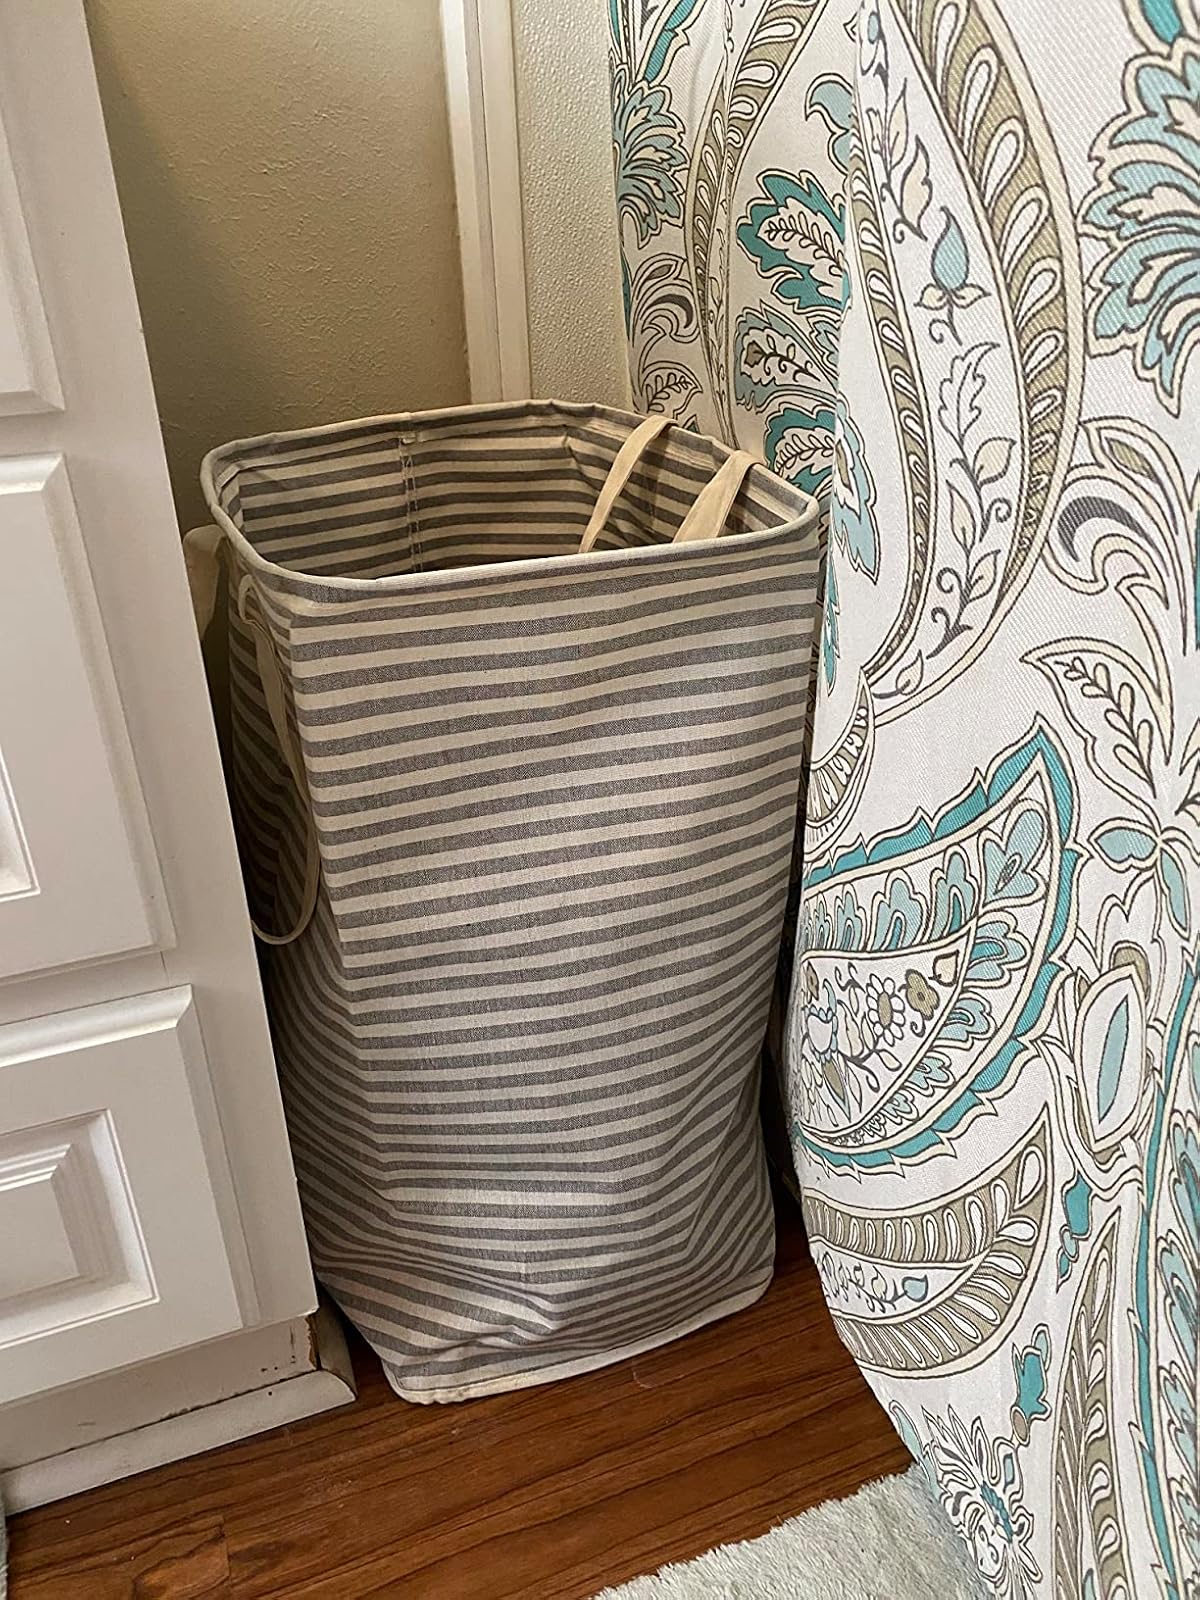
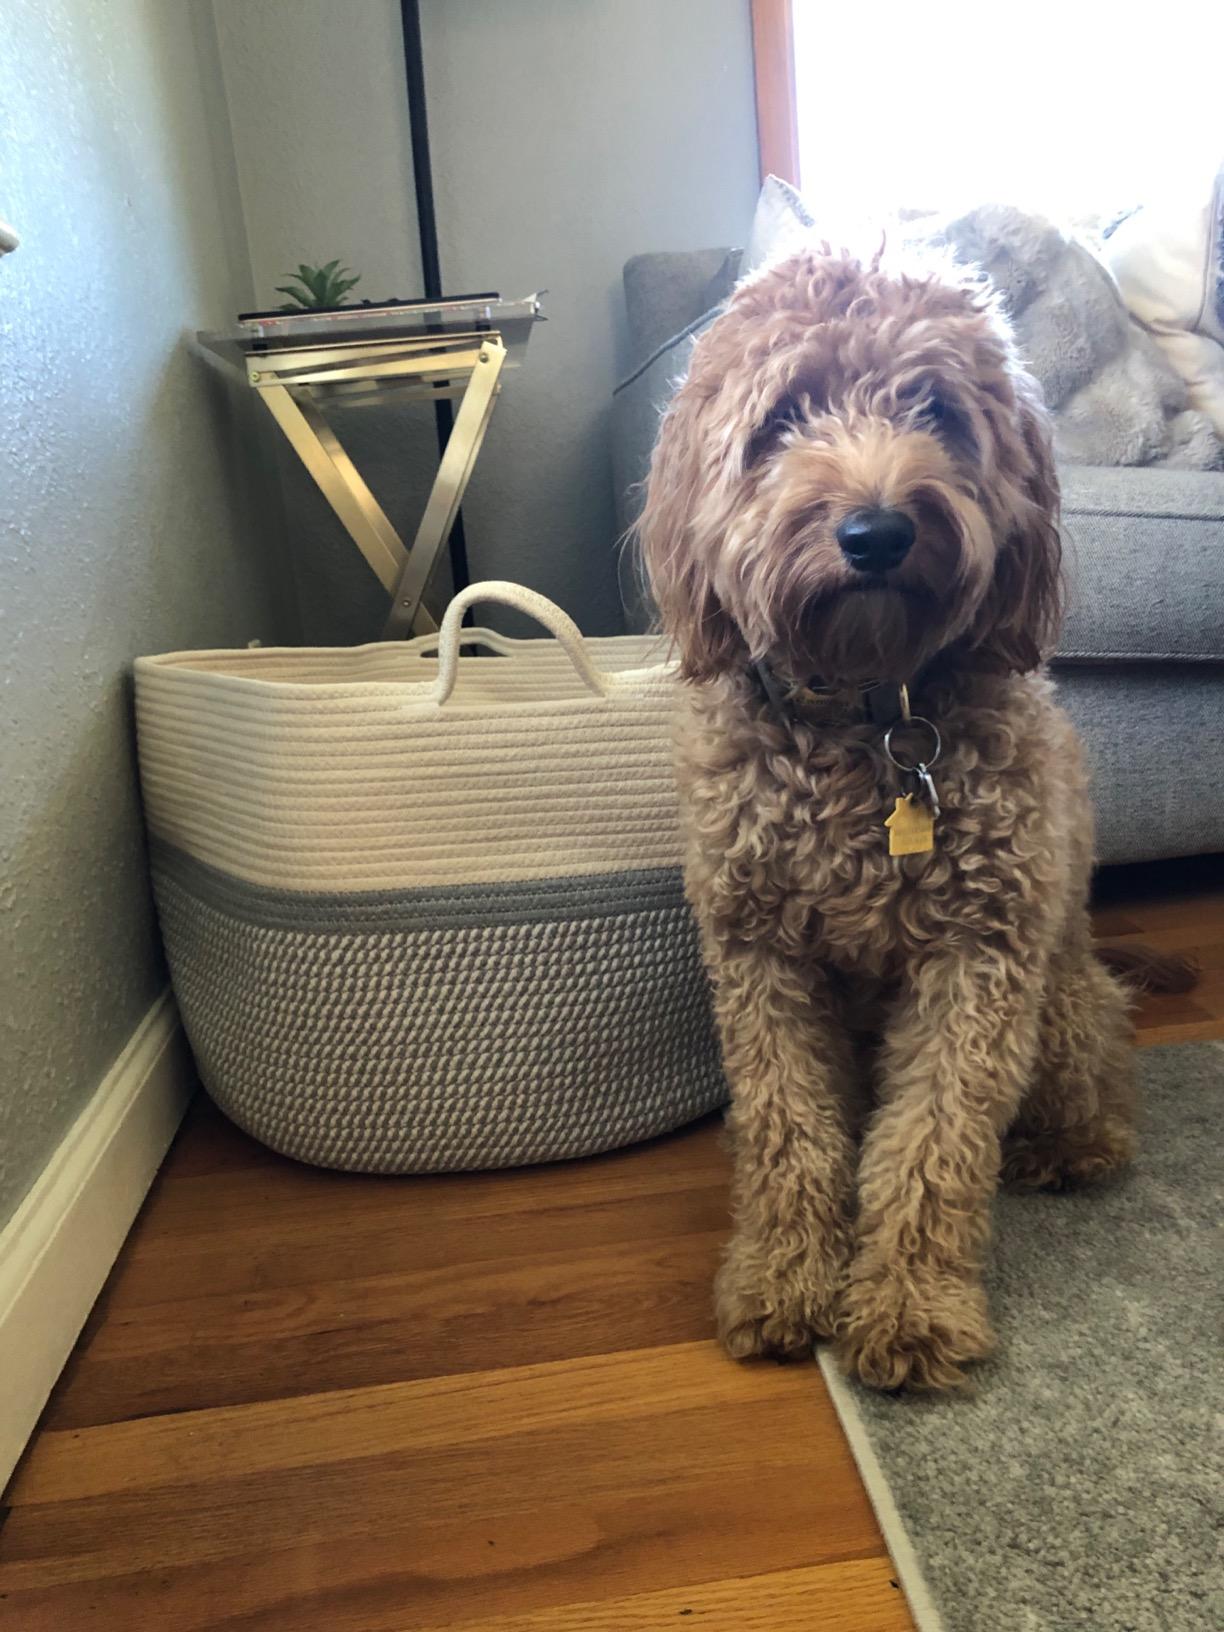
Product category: items_hamper
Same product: no